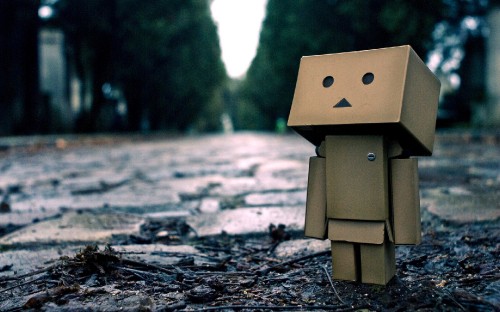
Label: cardboard